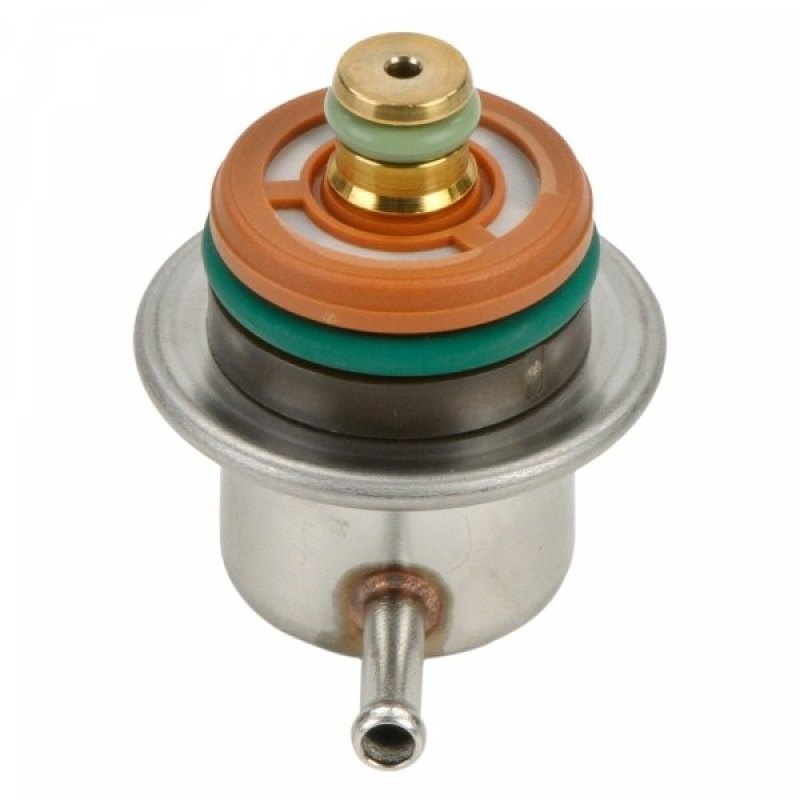
Bosch Pressure Regulator
Bosch Pressure Regulator
Brand: Bosch
Category: Vehicles & Parts > Vehicle Parts & Accessories > Motor Vehicle Parts > Motor Vehicle Fuel Systems > Fuel Pressure Regulators